Enzo Roco

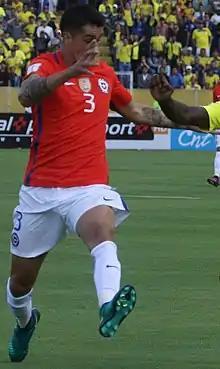
Roco playing for Chile in 2016

Enzo Pablo Roco Roco (born Enzo Pablo Andía Roco; 16 August 1992) is a Chilean professional footballer who plays as a central defender for Turkish club Fatih Karagümrük.